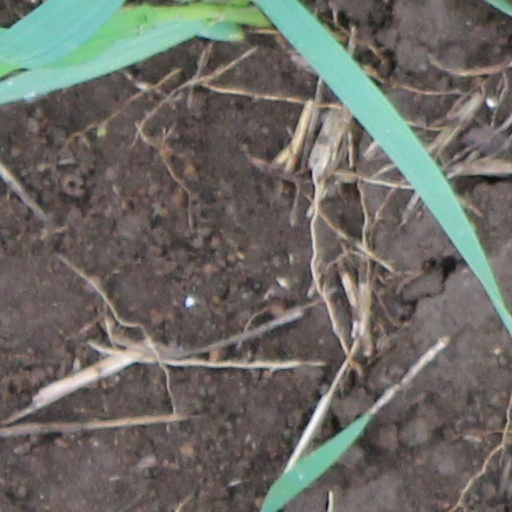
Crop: wheat